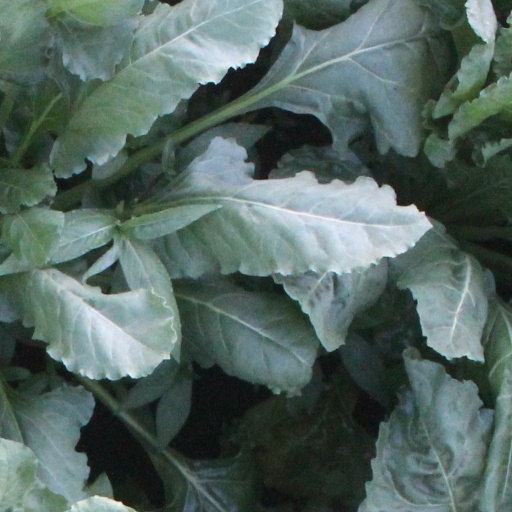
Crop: sugar beet